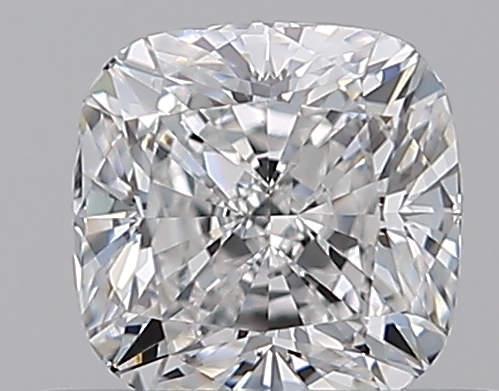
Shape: cushion
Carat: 0.51
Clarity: IF
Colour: E
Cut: EX
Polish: EX
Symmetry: VG
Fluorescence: M
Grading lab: GIA
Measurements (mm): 4.48 x 4.47 x 3.05